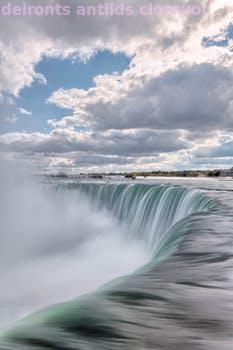
Label: Watermark